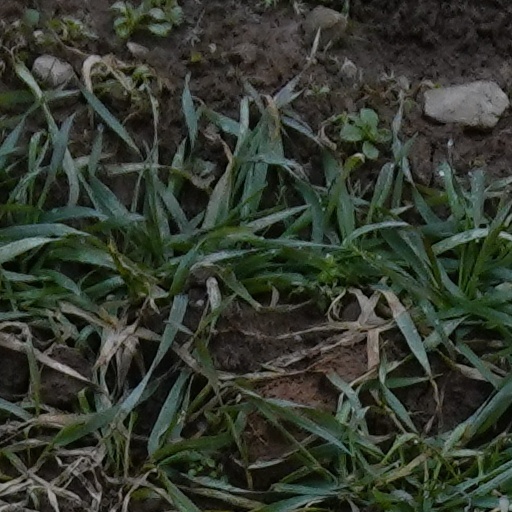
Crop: wheat